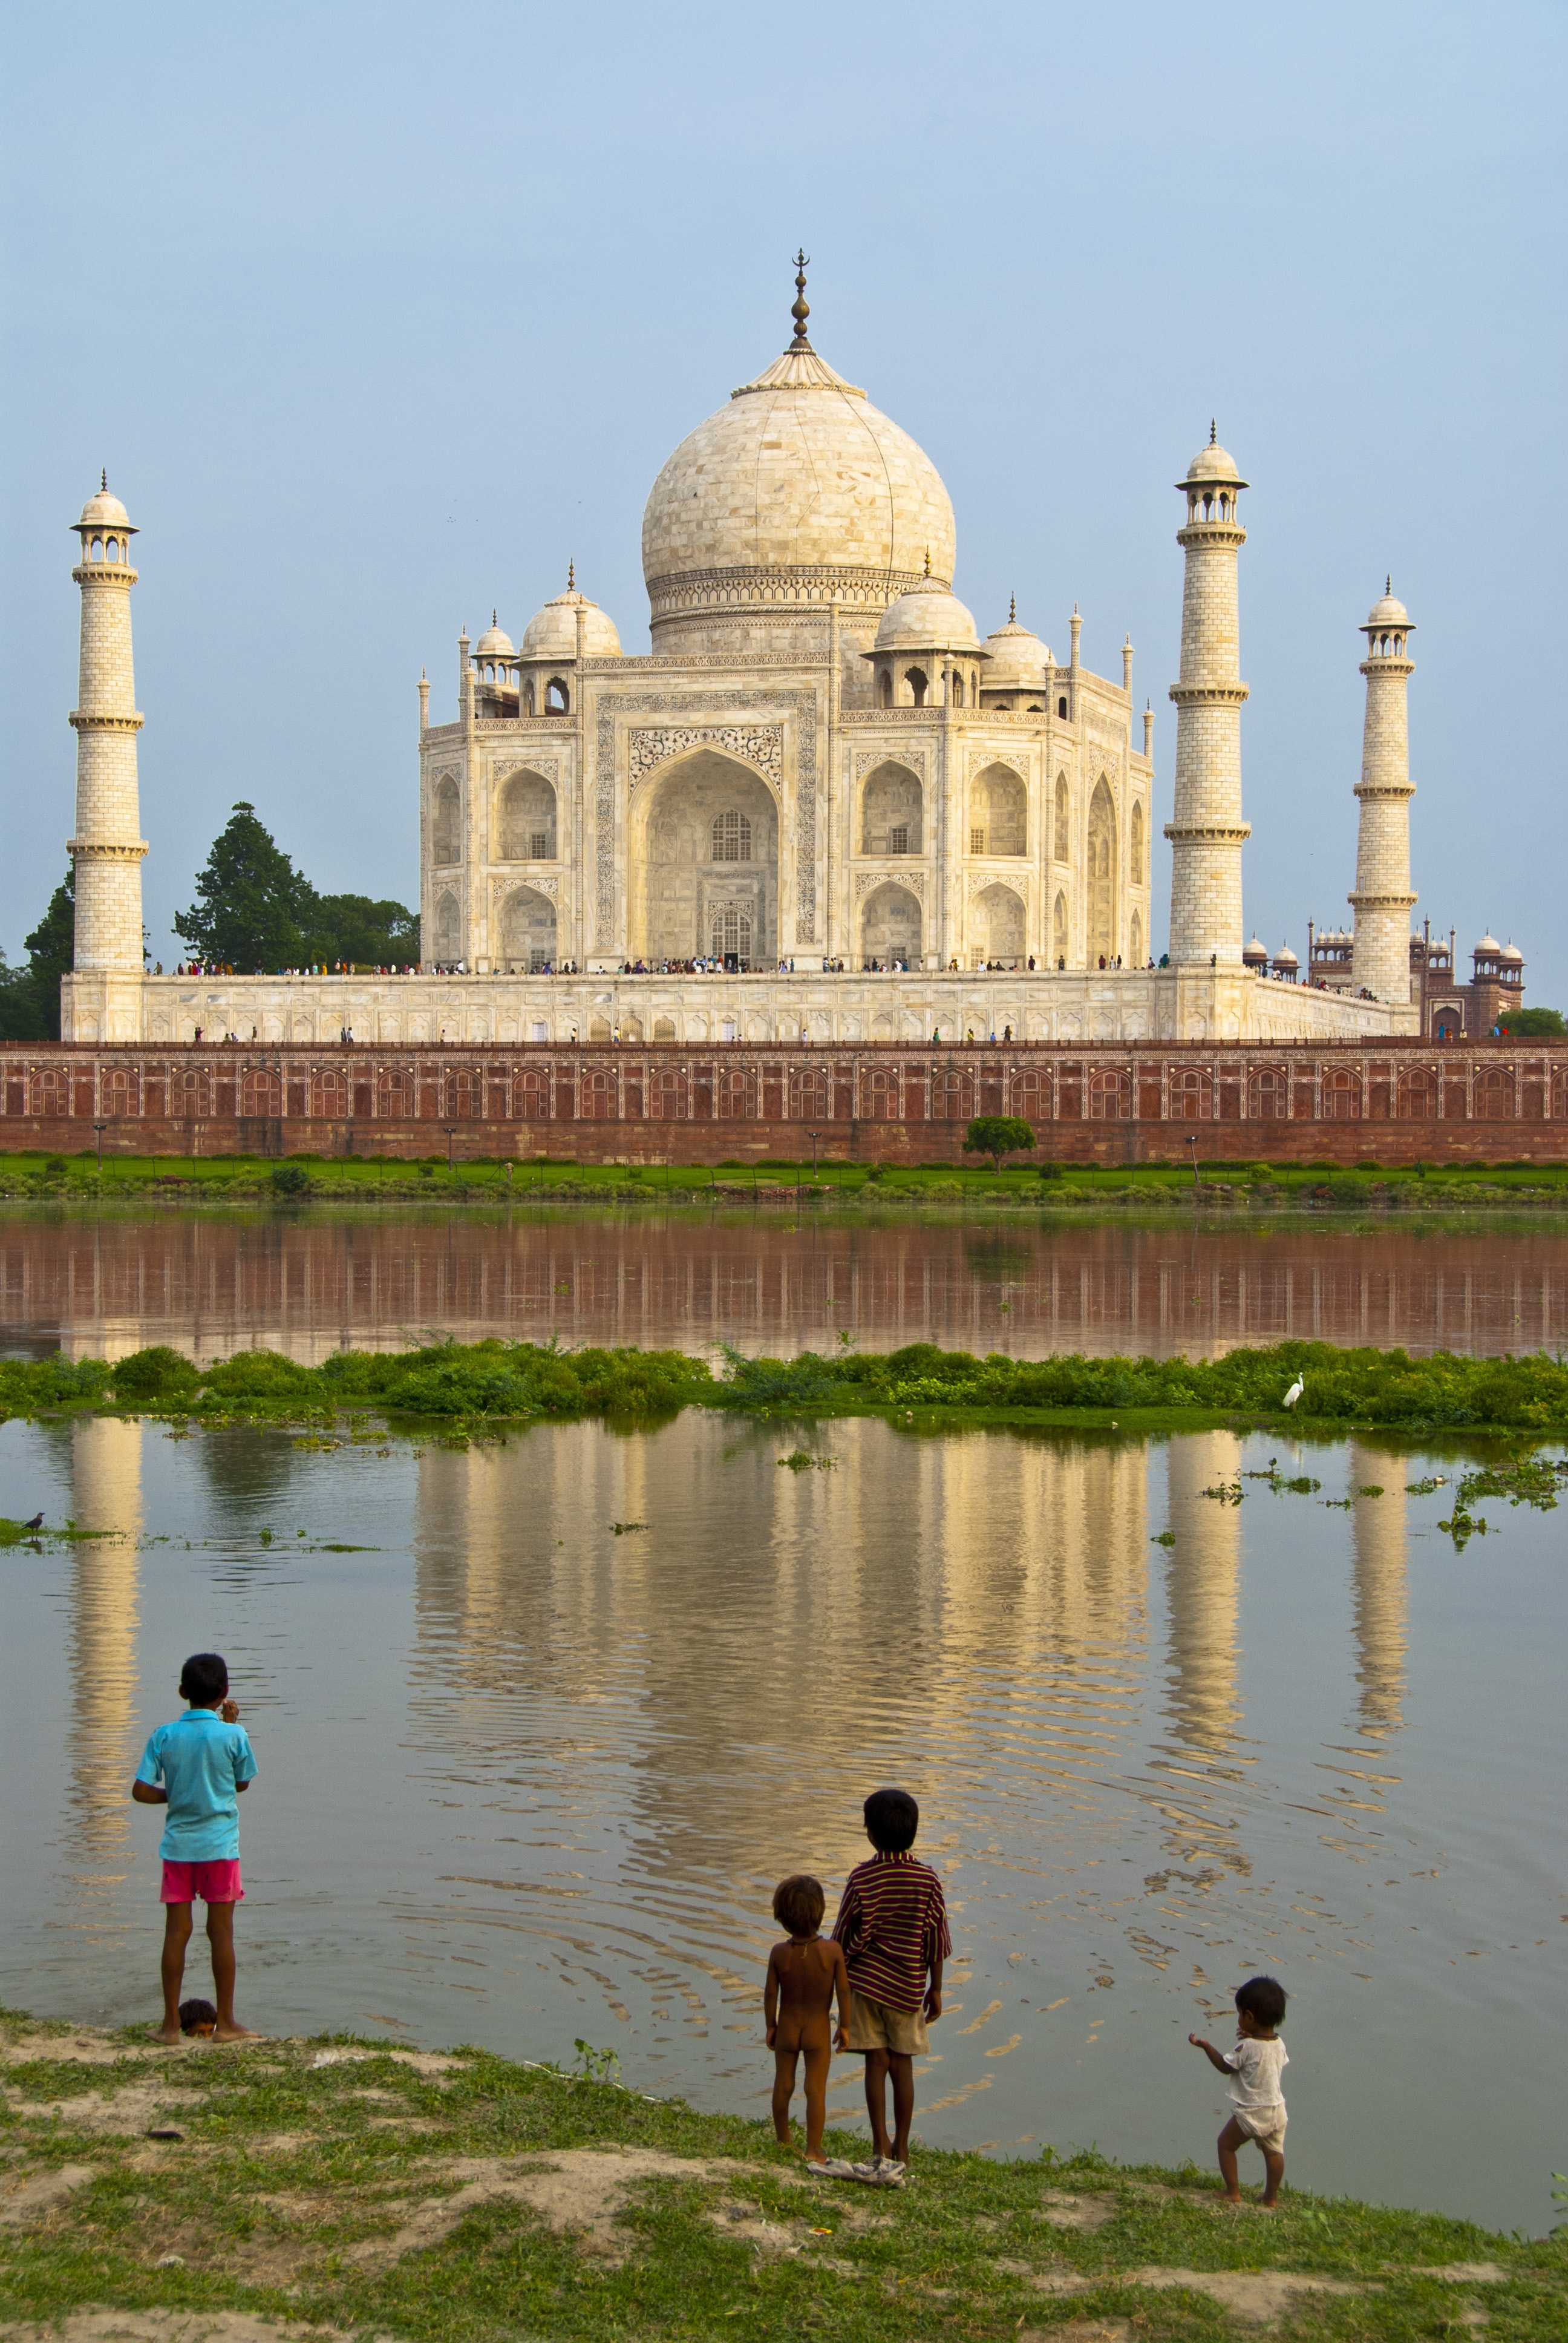
building, chateau, palace, travel, tower, landmark, tourism, waterway, place of worship, taj mahal, temple, monastery, india, agra